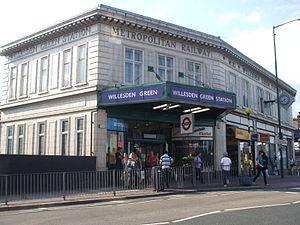
Willesden Green est une station du métro de Londres.